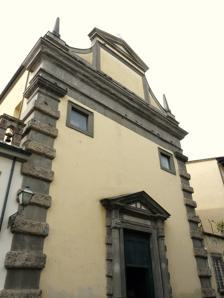
Building: Santissima Trinità, Lucca
Country: Italy
Year built: 1595
Facade of Santissima Trinità. Main altar with Paolini altarpiece. Santissima Trinità is a Renaissance -style, Roman Catholic church in via Elisa in central Lucca , region of Tuscany , Italy. History The church was completed in 1595. It was once affiliated with the Barnabite order of nuns, with an adjacent hospital for the convalescent, and was later affiliated with a Salesian order. Art and architecture The design, with a facade with rusticated pilasters and roof-top obelisks, is attributed to Bartolommeo Ammannati or his followers. The church has an elaborate main altar with polychrome marble, and painted architecture. The main altarpiece is the Trinity with Saints John the Baptist, Paolino, Sebastian, Antony, and Catherine by Pietro Paolini . A side altar has a sculpted marble Lactating Madonna (also called Madonna della Tosse or della Latte ) by Matteo Civitali . The ceiling has a frescoed oval by Trinity (1595) by Pietro Sorri . Other works lateral to the main altar were completed by Domenico Brugieri circa 1721. Under the main altar is a glass box with a gilded statue holding relics. References